2 Chronicles 29

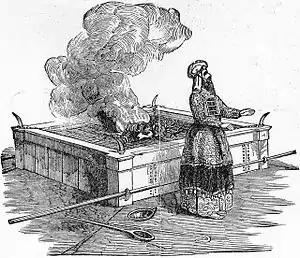
Illustration of a High Priest offers the sacrifice of a goat

The feast after the consecration of the temple here was without parallel in the Hebrew Bible, a mixture of rituals in the book of Leviticus and Numbers for sanctifying altars (Numbers 7:88), consisting of three parts: preparations, sacrifices made by the princes and the sacrifices made by the people, which were given voluntarily and joyfully. It also reflects the consecration of the second temple (Ezra 6:17; 8:35; cf. Ezekiel 43–45). The people's voluntary offerings here are not mentioned elsewhere in the Chronicles.